Kanchana (actress)

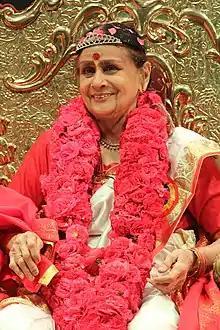

Vasundhara Devi (born 16 August 1939), known by her stage name Kanchana, is an Indian actress who primarily worked in Telugu, Tamil, and Kannada films, in addition to Malayalam and Hindi films.